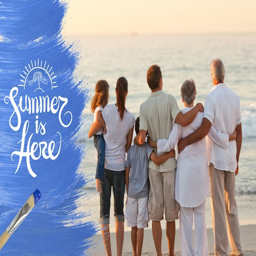
family together on the seashore free photo